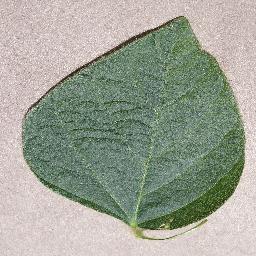
Label: Soybean___healthy